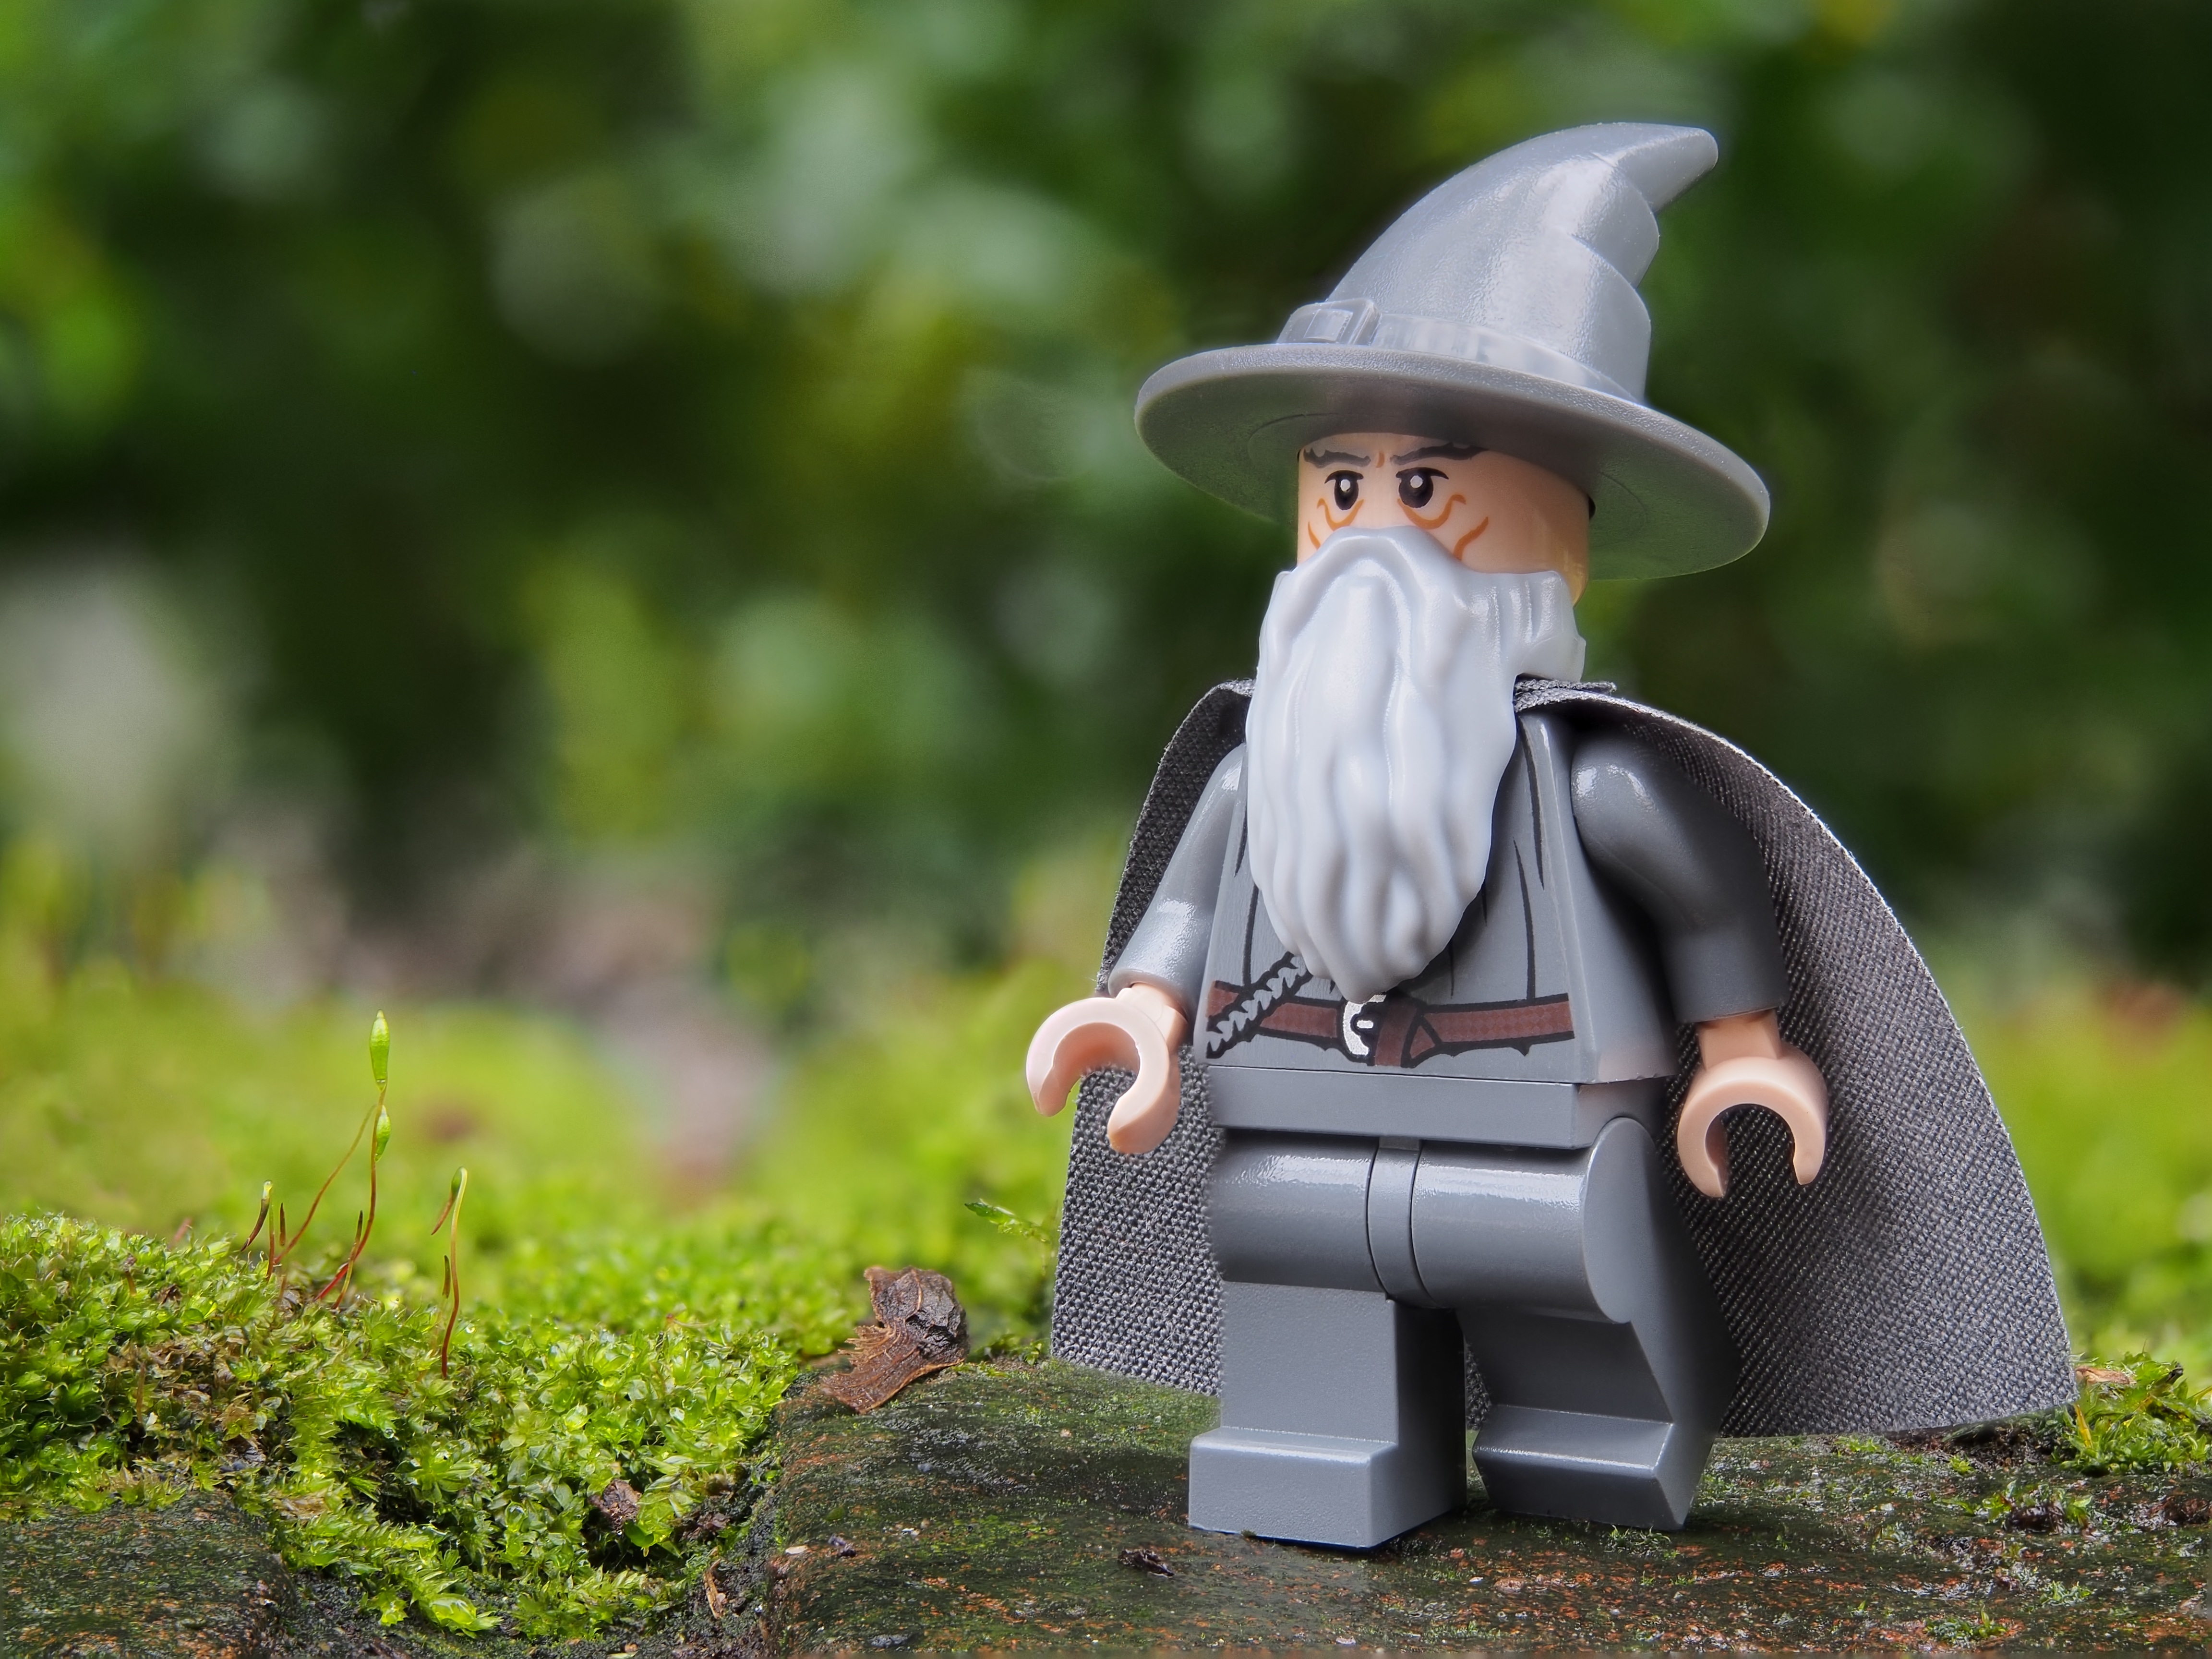
man, walking, old, monument, statue, mystery, green, sitting, gray, hat, garden, toy, beard, miniature, mini figure, power, lego, fantasy, magic, wizard, character, cloak, magical, magician, wisdom, master, spell, sorcery, sorcerer, lord of the rings, middle earth, human positions, gandalf, tolkien, magus, storm crow, mithrandir